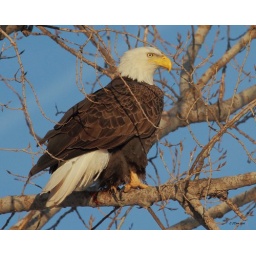
perched in a tree the fish was quickly disposed of